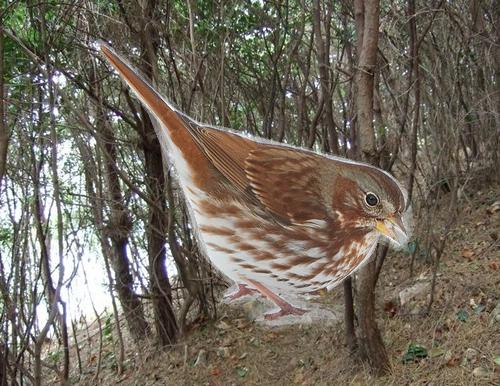
Bird species: Fox_Sparrow
Bird type: landbird
Background: land